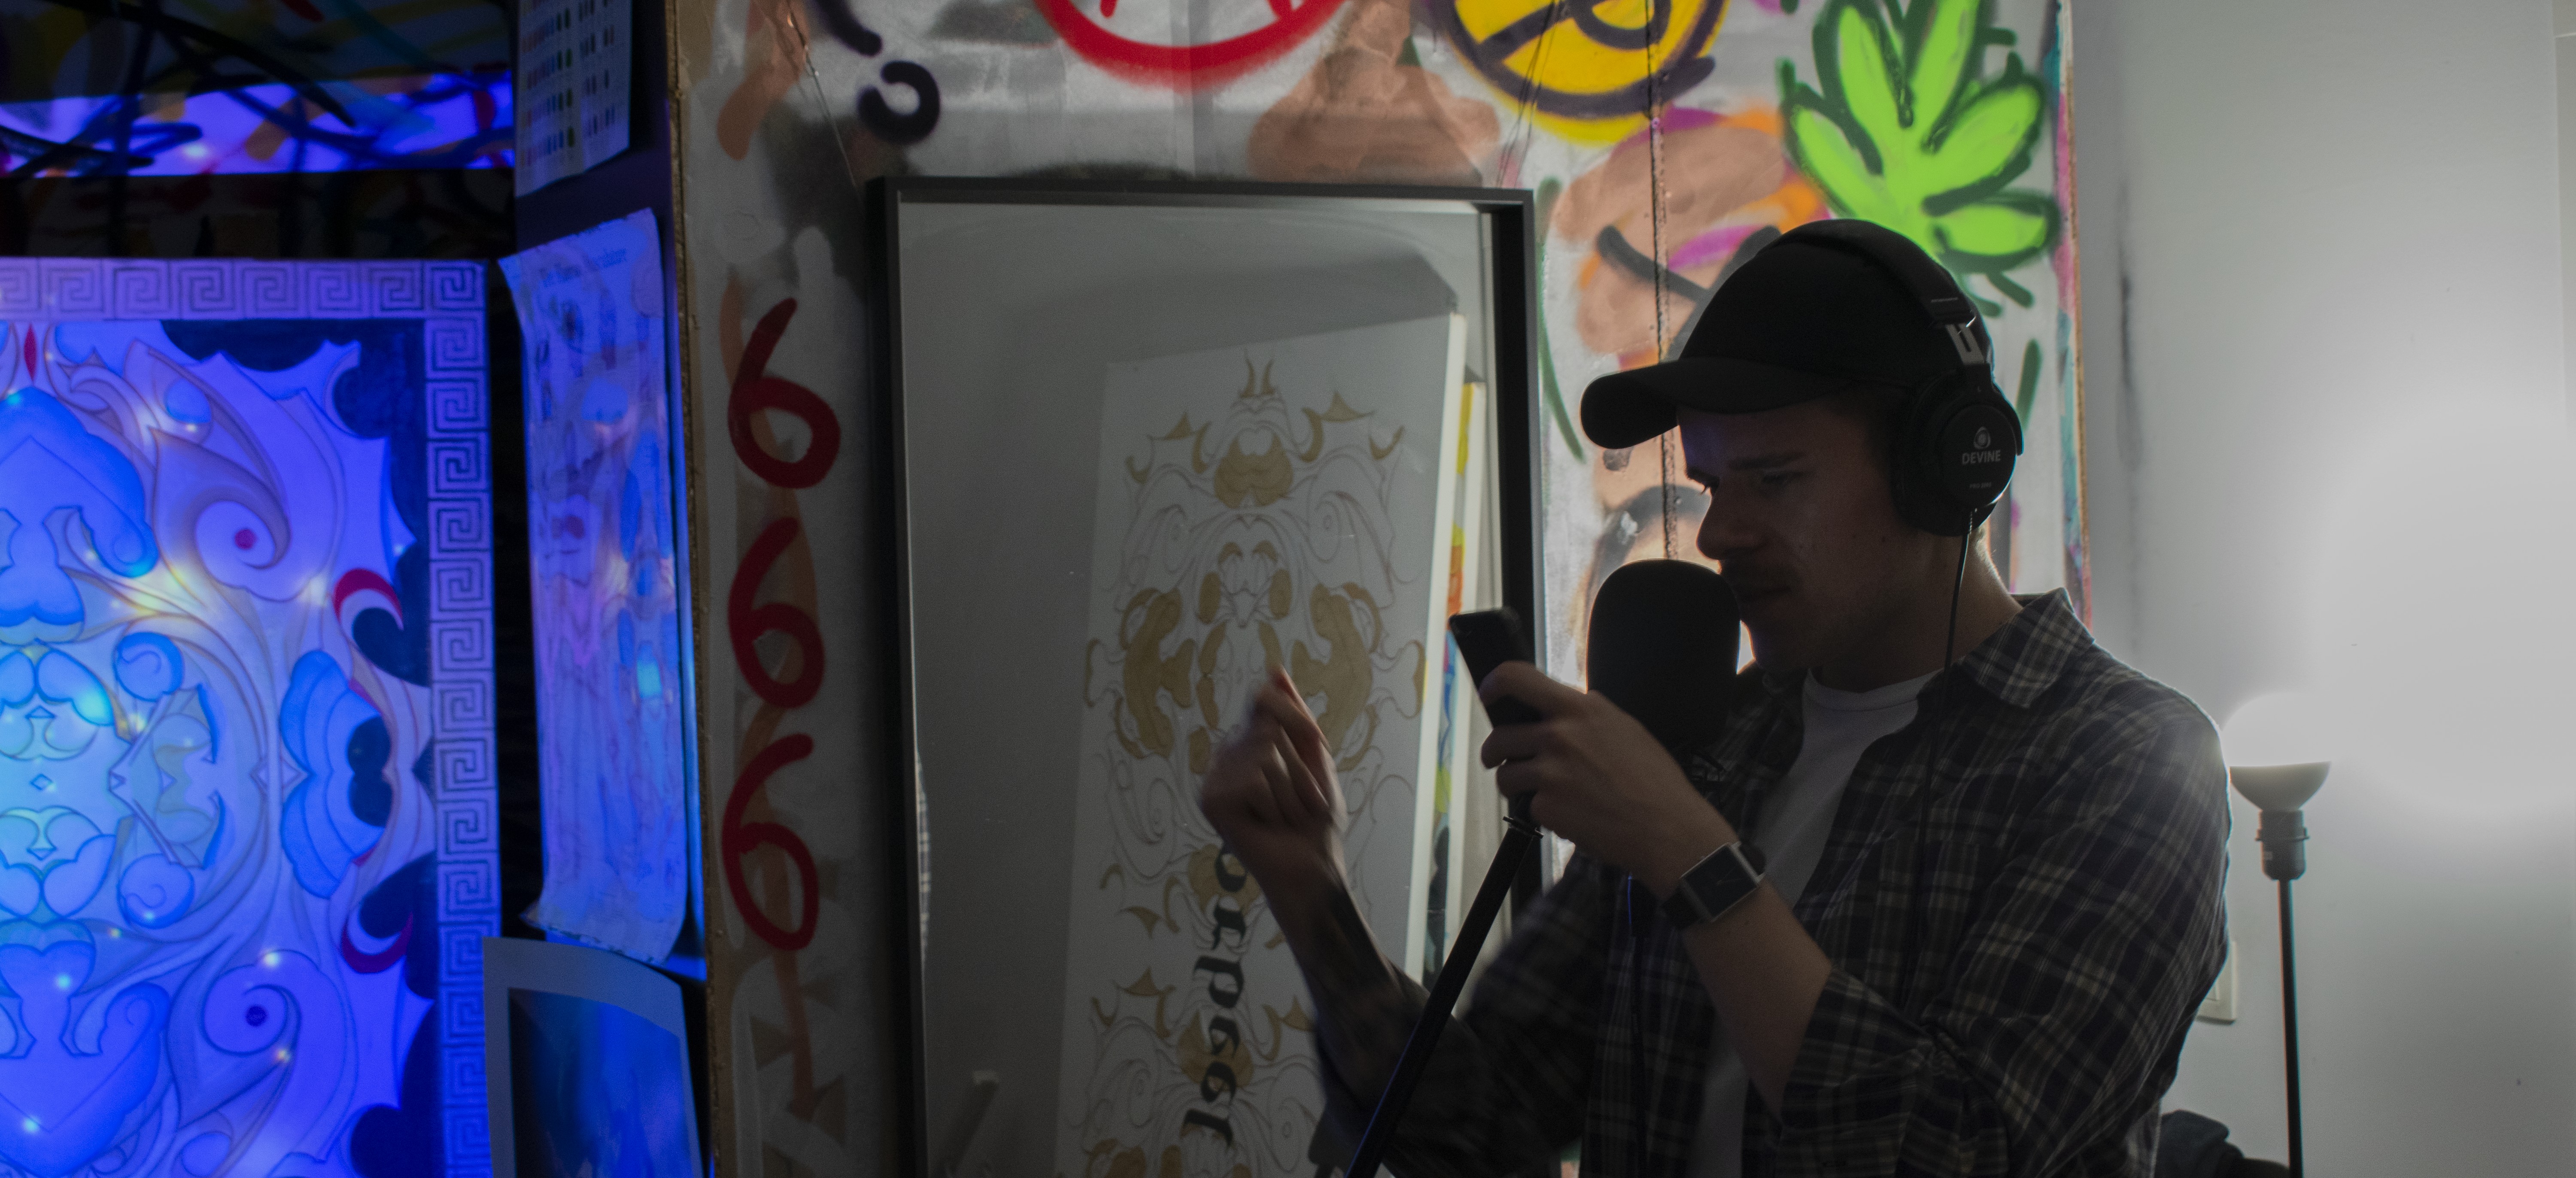
Brecht, Corbeel, illustration, art, work, photography, outside, inside, light, composition, national, nature, color, colour, design, popular, tree, france, belgium, germany, italy, brussels, Brecht Corbeel, decoration, props, concept art, photobashing, reference, blog, people, panda, snapshot, visual arts, street art, artist, graffiti